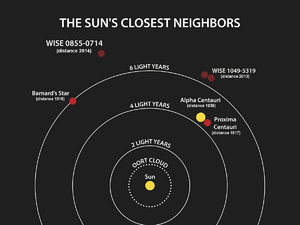
WISE 0855–0714 est une sous-naine brune située à 7,2 al dans la constellation de l'Hydre. En avril 2014, c'est la naine brune la plus froide connue.
Cet article dresse la liste des étoiles et naines brunes proches du Système solaire.